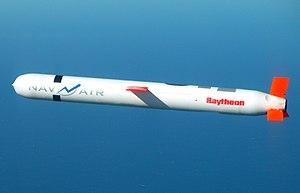
Le TERCOM, de l'anglais : « TERrain COntour Matching », que l'on peut traduire par « correspondance de relief du terrain », est un système de navigation évolué utilisé principalement par les missiles de croisière. Il améliore considérablement la précision d'un missile, comparé à ce que peut donner un système de navigation inertielle, ce qui lui permet de voler plus près des obstacles et à des altitudes généralement plus faibles, le rendant ainsi bien plus difficile à détecter par les radars terrestres.
Le BGM-109 Tomahawk est un missile de croisière destiné à être équipé d'une ogive nucléaire ou conventionnelle, conçu par les États-Unis dans les années 1970. Il peut être lancé d'un bâtiment de surface, d'un sous-marin.